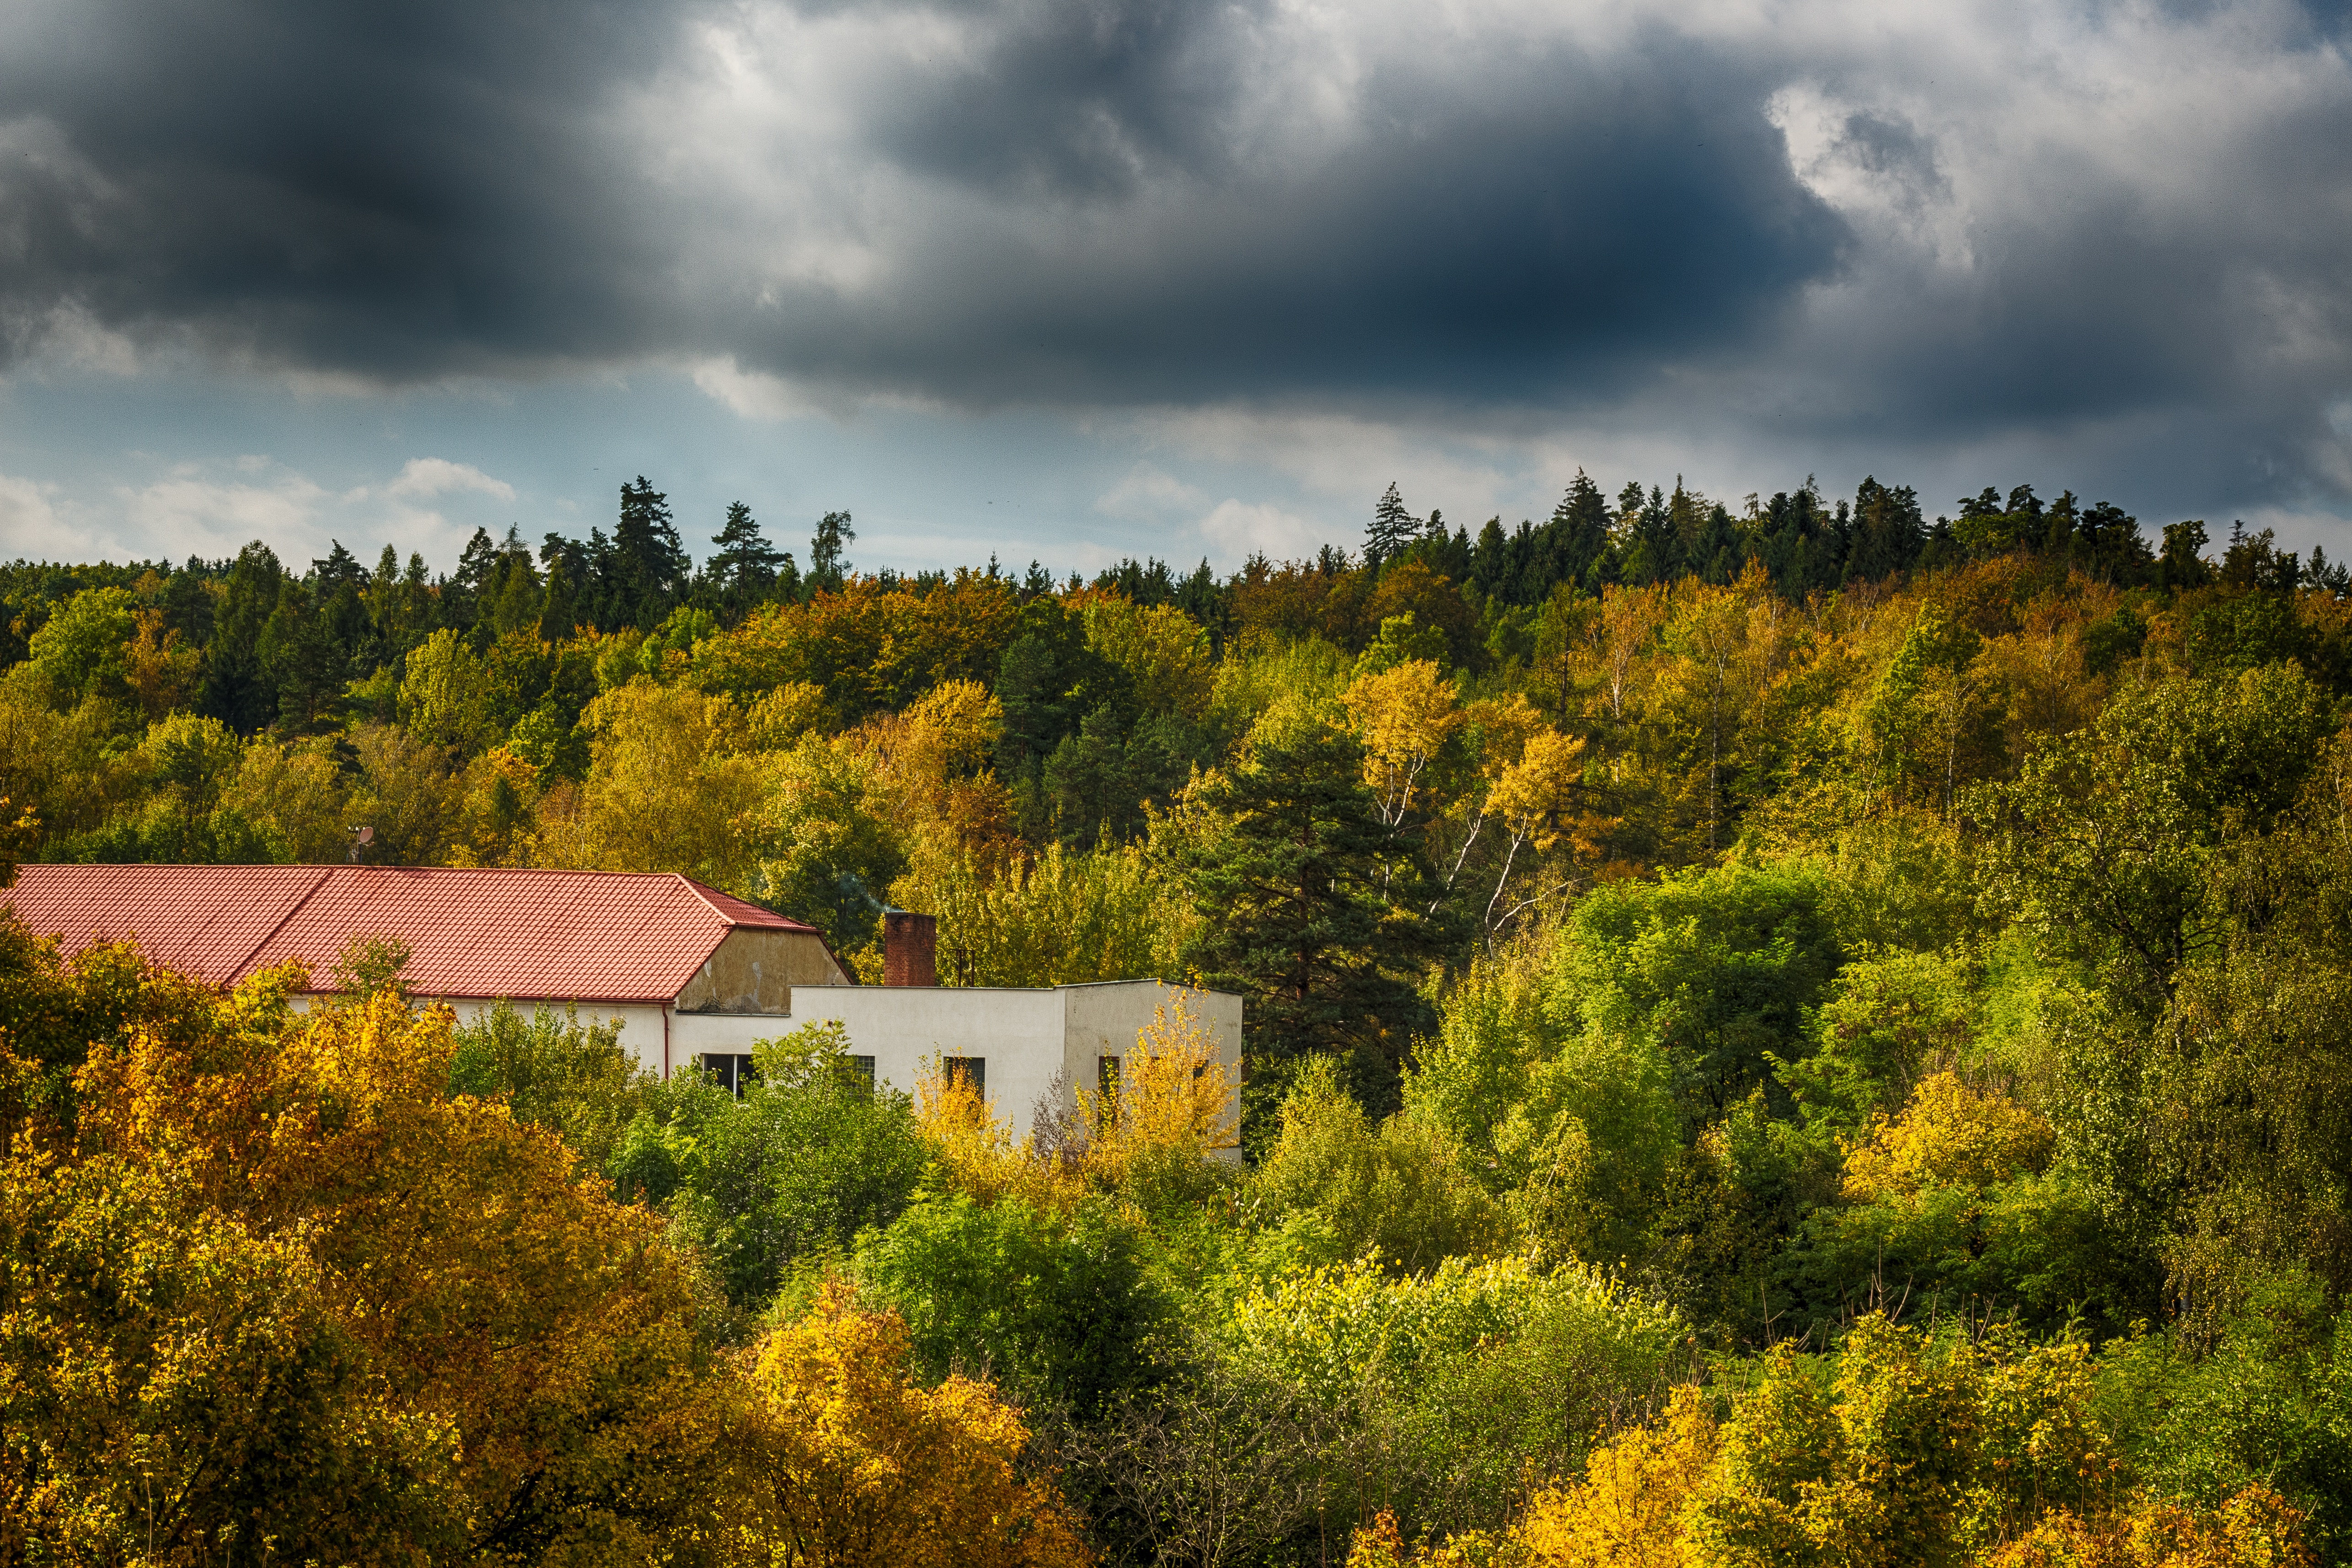
landscape, tree, nature, forest, grass, mountain, cloud, plant, sky, meadow, sunlight, morning, leaf, hill, flower, building, heaven, autumn, season, hdr, habitat, rural area, woody plant